Betrayal at Krondor

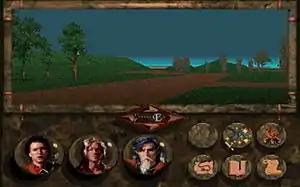
The main interface of "Betrayal at Krondor". The party is travelling east along a road.

Gameplay occurs mainly from a first-person perspective while traveling the overworld, dungeons, and caves, but switches to a third-person view during combat. The user interface is mouse-driven, with keyboard hotkeys for each action.